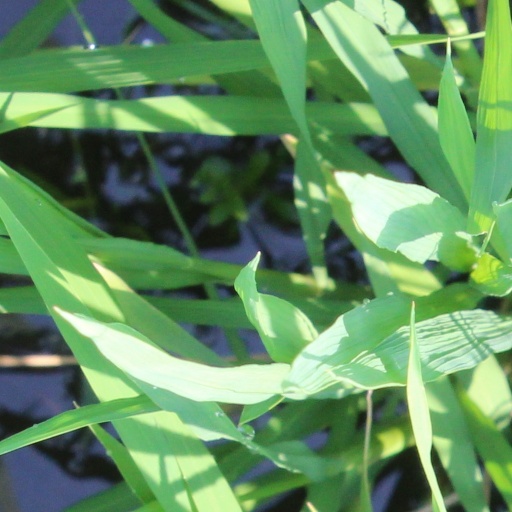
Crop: rice